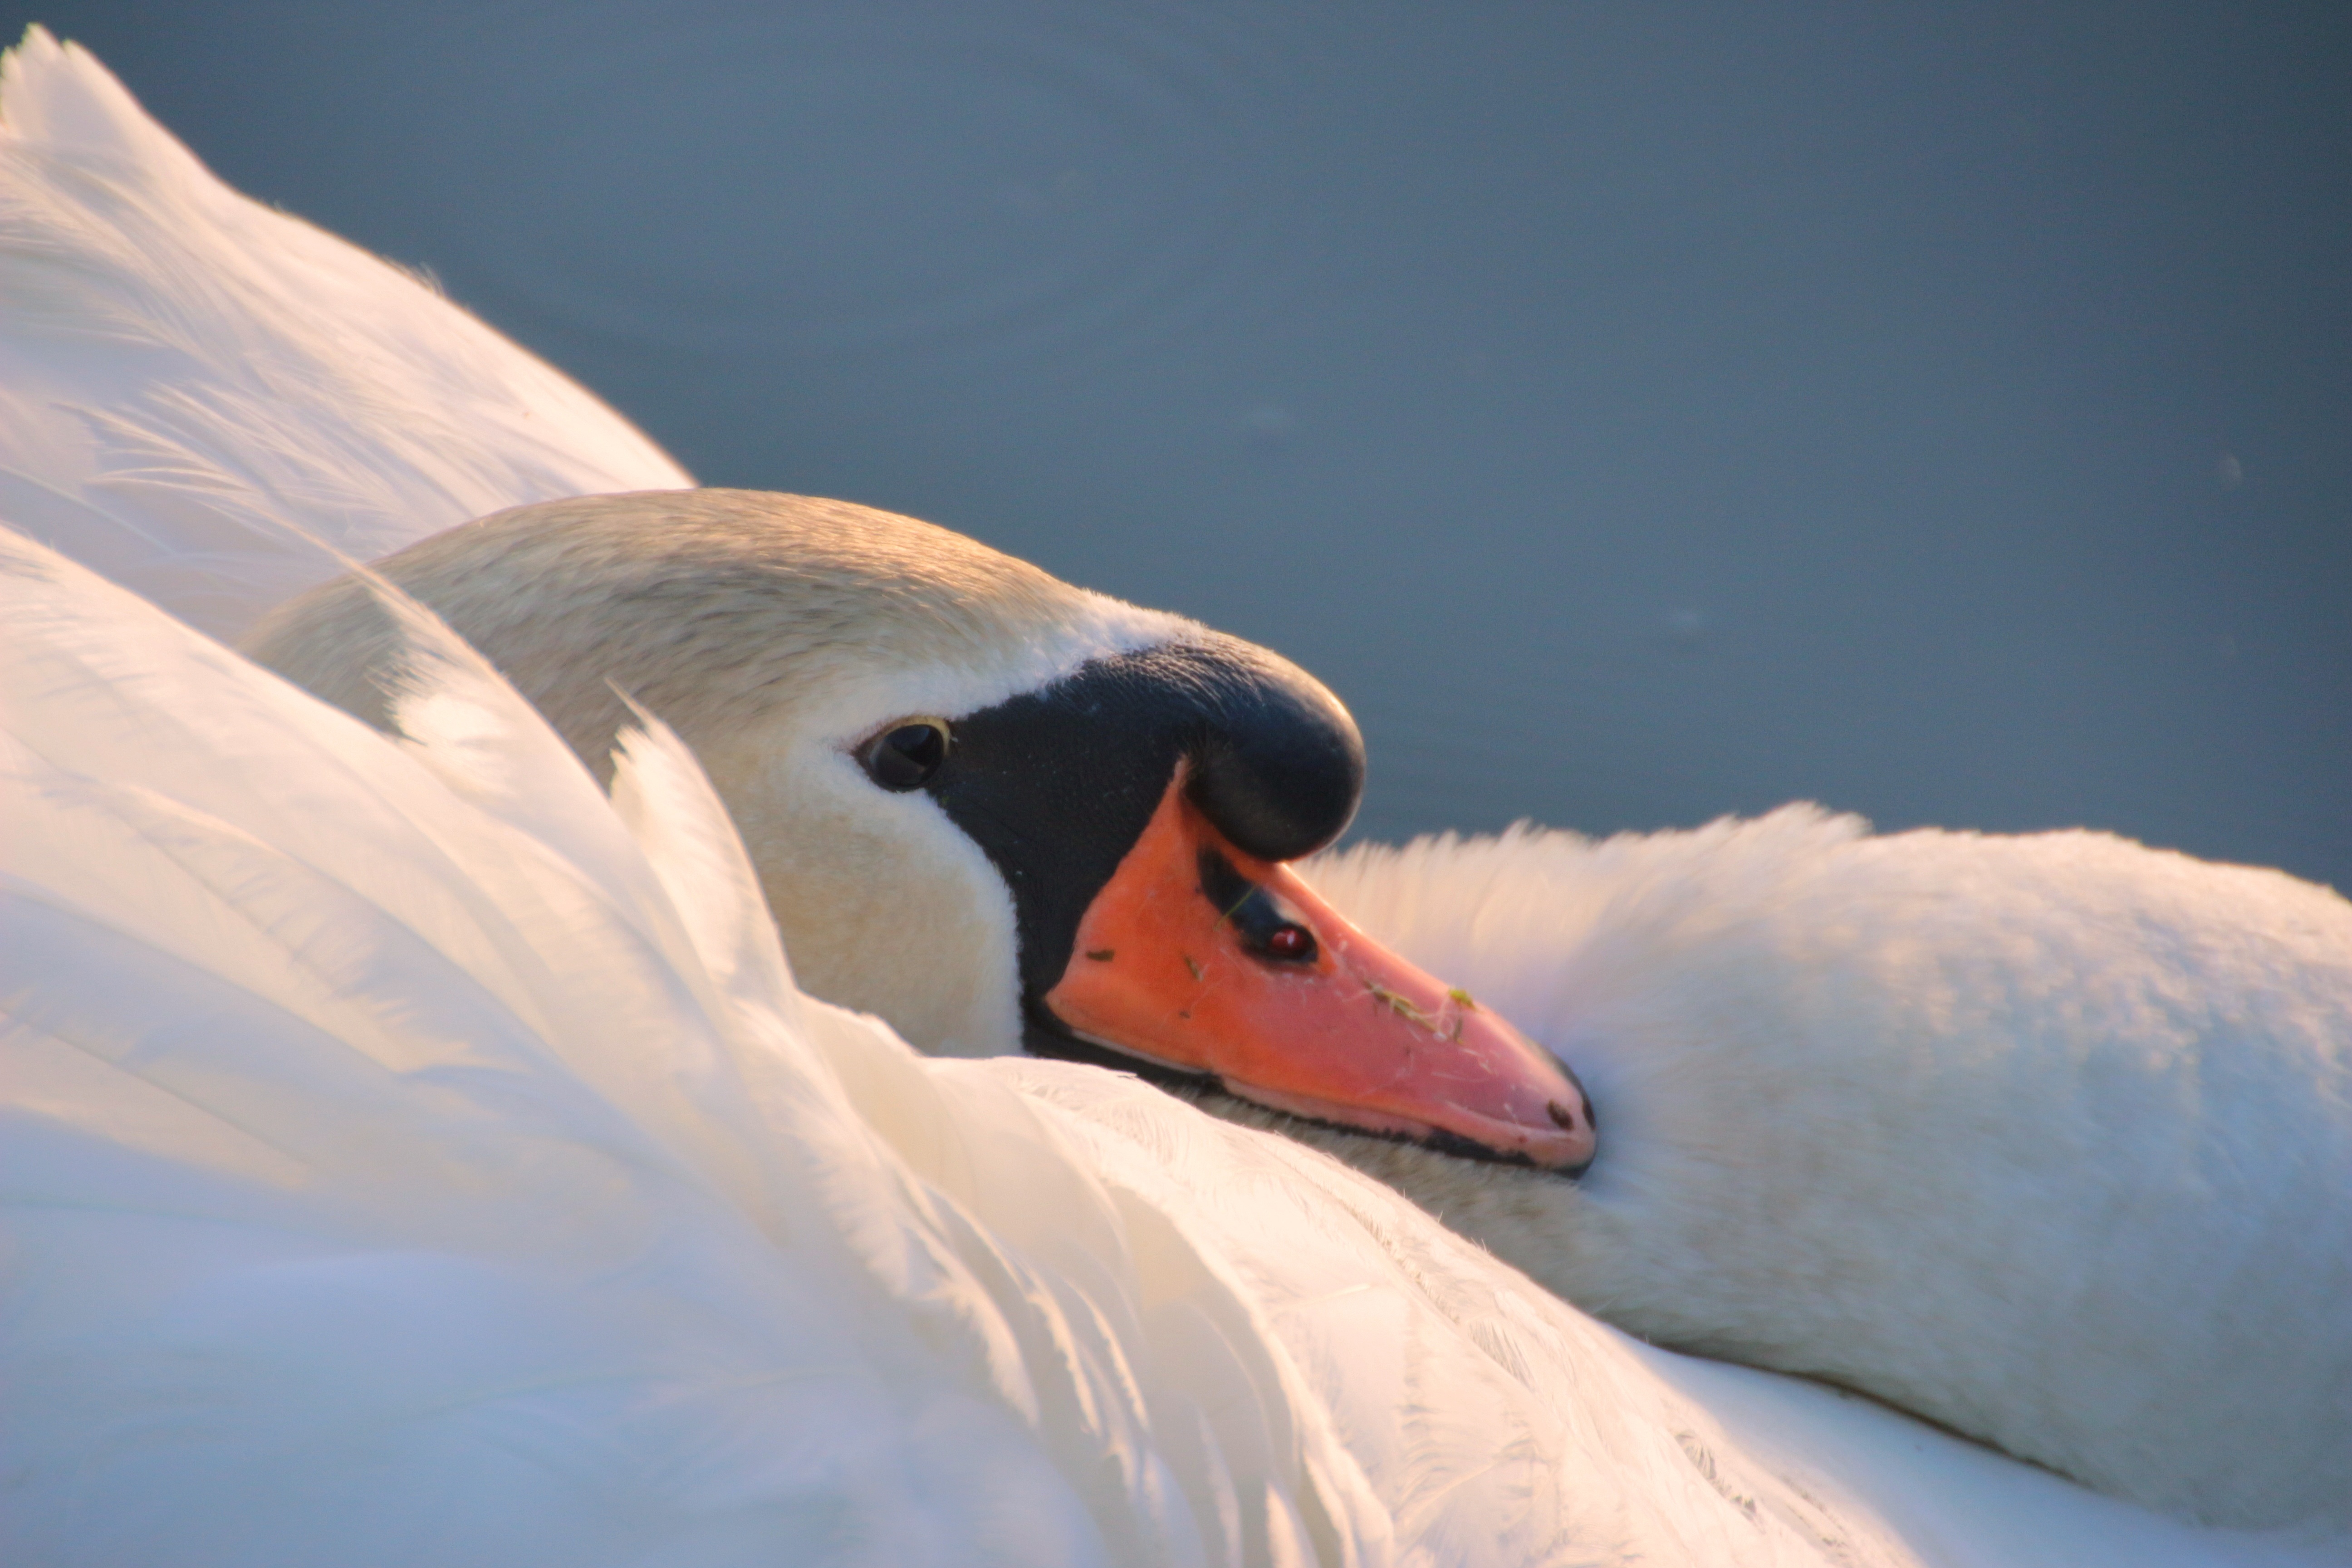
water, nature, bird, wing, sunset, white, lake, swim, ice, reflection, beak, close, swan, head, vertebrate, beauty, elegant, waterfowl, waters, water bird, wildlife photography, abendstimmung, pride, mute swan, cygnus olor, ducks geese and swans